Healthcare in Germany

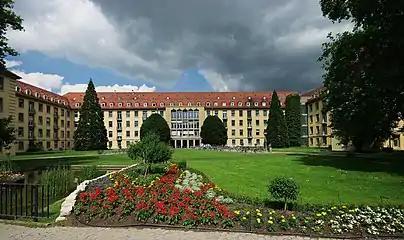
The University Medical Center Freiburg

Germany has the world's oldest national social health insurance system, with origins dating back to Otto von Bismarck's social legislation, which included the "Health Insurance Bill of 1883", "Accident Insurance Bill of 1884", and "Old Age and Disability Insurance Bill of 1889". Bismarck stressed the importance of three key principles; solidarity, the government is responsible for ensuring access by those who need it, subsidiarity, policies are implemented with the smallest political and administrative influence, and corporatism, the government representative bodies in health care professions set out procedures they deem feasible. Mandatory health insurance originally applied only to low-income workers and certain government employees, but has gradually expanded to cover the great majority of the population.